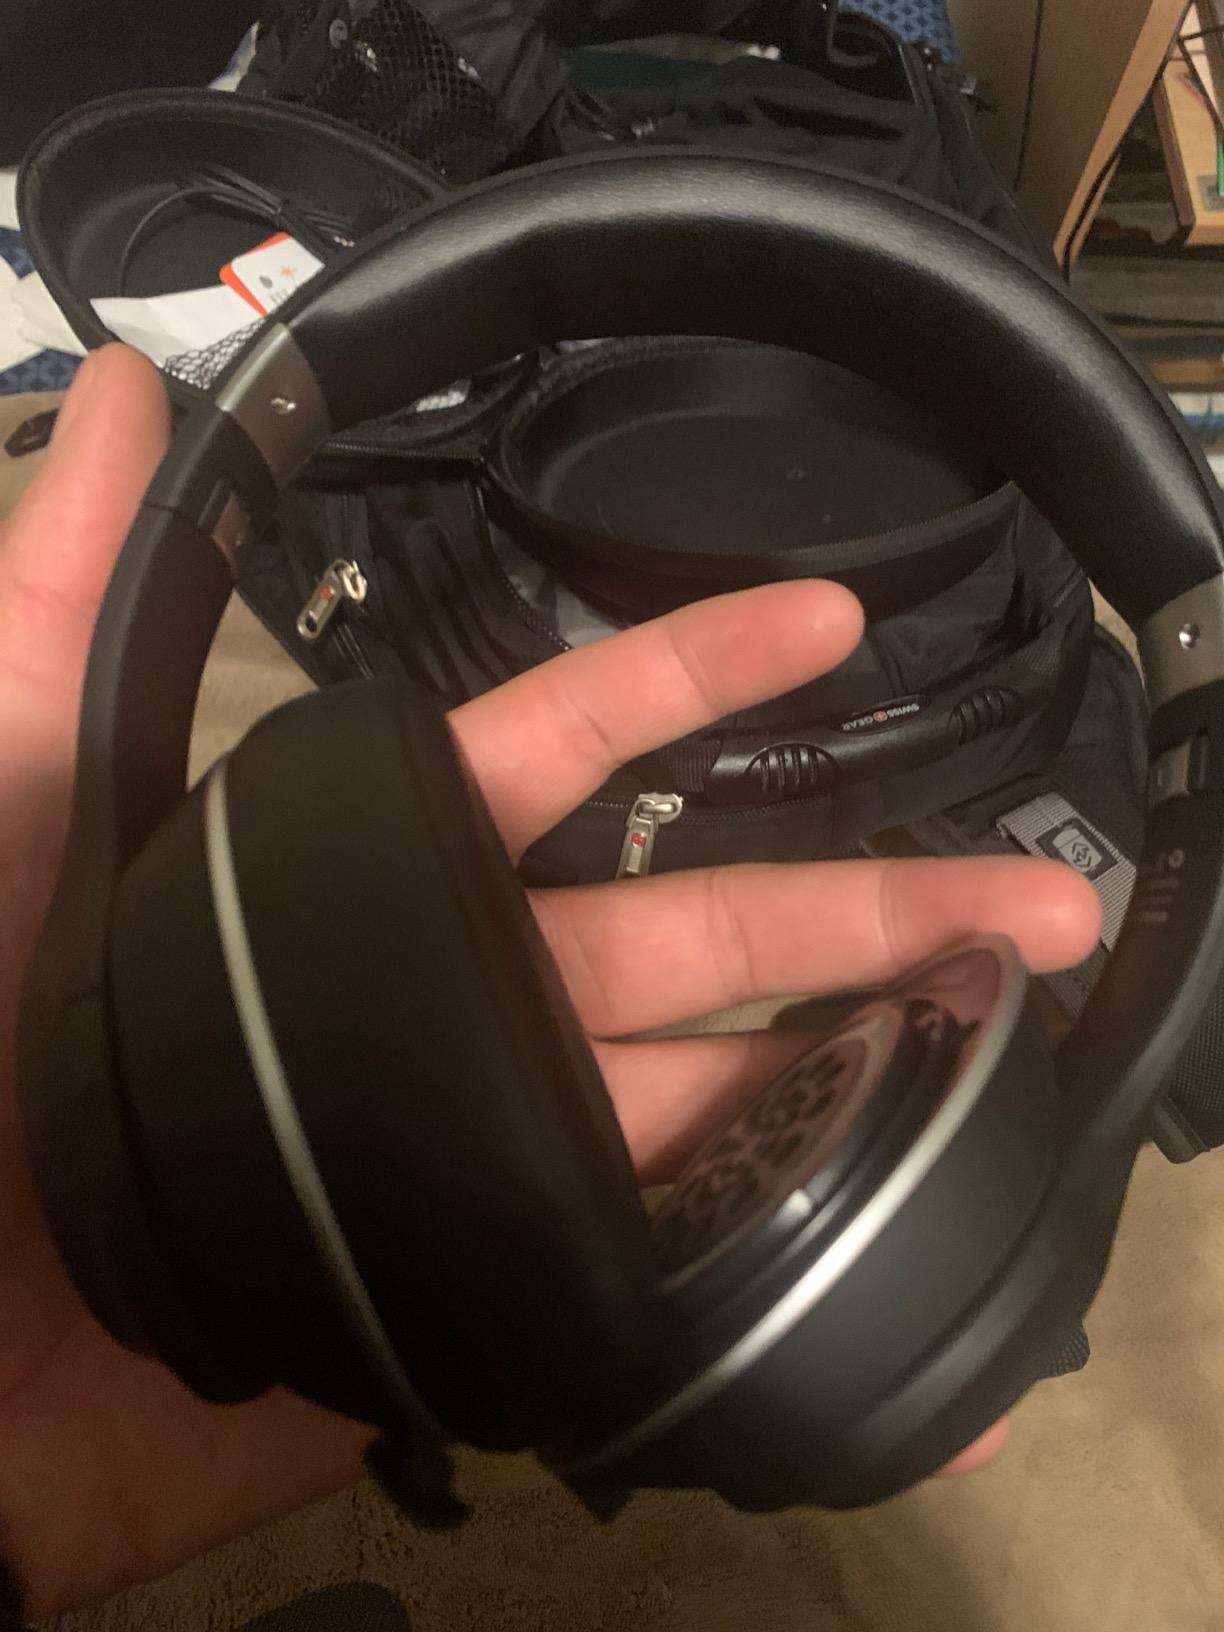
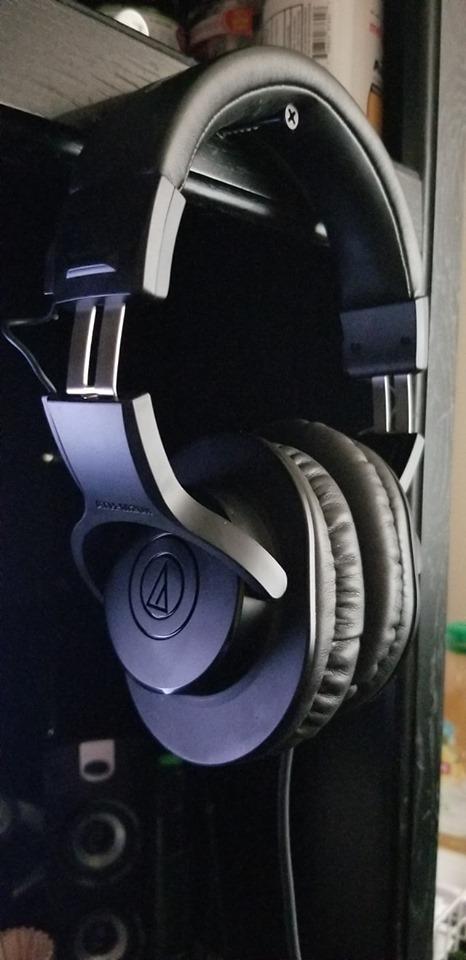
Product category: headphones
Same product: no